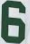
Number: 6